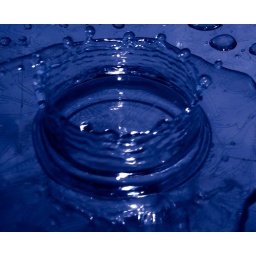
water drops in the sink - using CHDK high speed